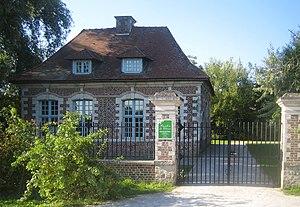
Pavillon de Chasse, Parc du Héron, Villeneuve d'Ascq.
Le parc du Héron est l'un des parcs de Villeneuve-d'Ascq, d'une superficie de 110 ha. Une partie est classée sous la forme de la réserve naturelle régionale du Héron.
Un pavillon de chasse est un bâtiment voué à la vénerie édifié dans les domaines dans lesquels des chasses ont lieu régulièrement. L'histoire des pavillons de chasse est une composante de l'histoire de la vénerie et des chasses à courre, en fonction de leur rôle croissant dans le confort des temps de repos ou de rendez-vous, et plus largement dans l'intendance de la chasse. Les pavillons de chasse sont parfois dénommés « Rendez-vous de chasse ».
Villeneuve-d’Ascq est une commune française et une technopole, située dans le département du Nord, en région Hauts-de-France. Elle fait partie de la Métropole européenne de Lille.